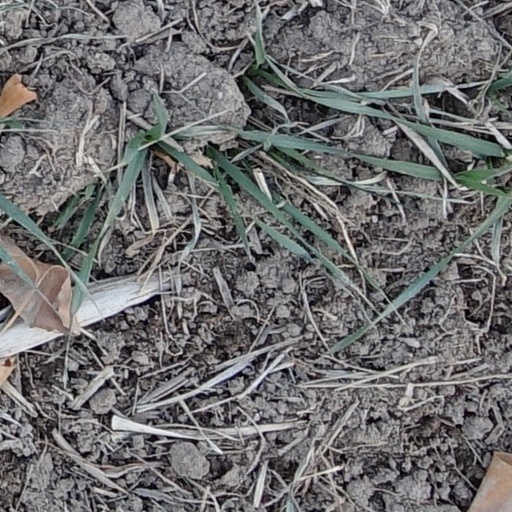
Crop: wheat